Ralph George Hawtrey

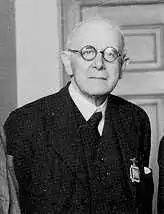

Sir Ralph George Hawtrey (22 November 1879, Slough – 21 March 1975, London) was a British economist, and a close friend of John Maynard Keynes. He was a member of the Cambridge Apostles, the University of Cambridge intellectual secret society.